Saronic Gulf

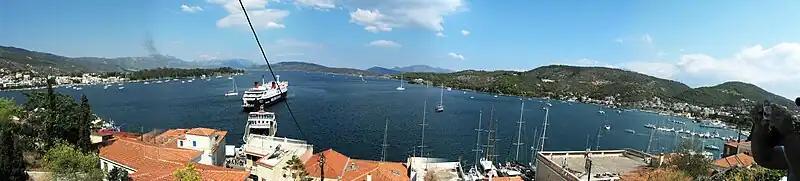
Panoramic view of Saronic Gulf from Poros island

Sailing is popular in the Saronic Gulf which, like the neighbouring Argolic Gulf, benefits from the Attic mainland's partial shelter from the summer Meltemi wind that can reach Force 7 and above further to the east in the Aegean islands.